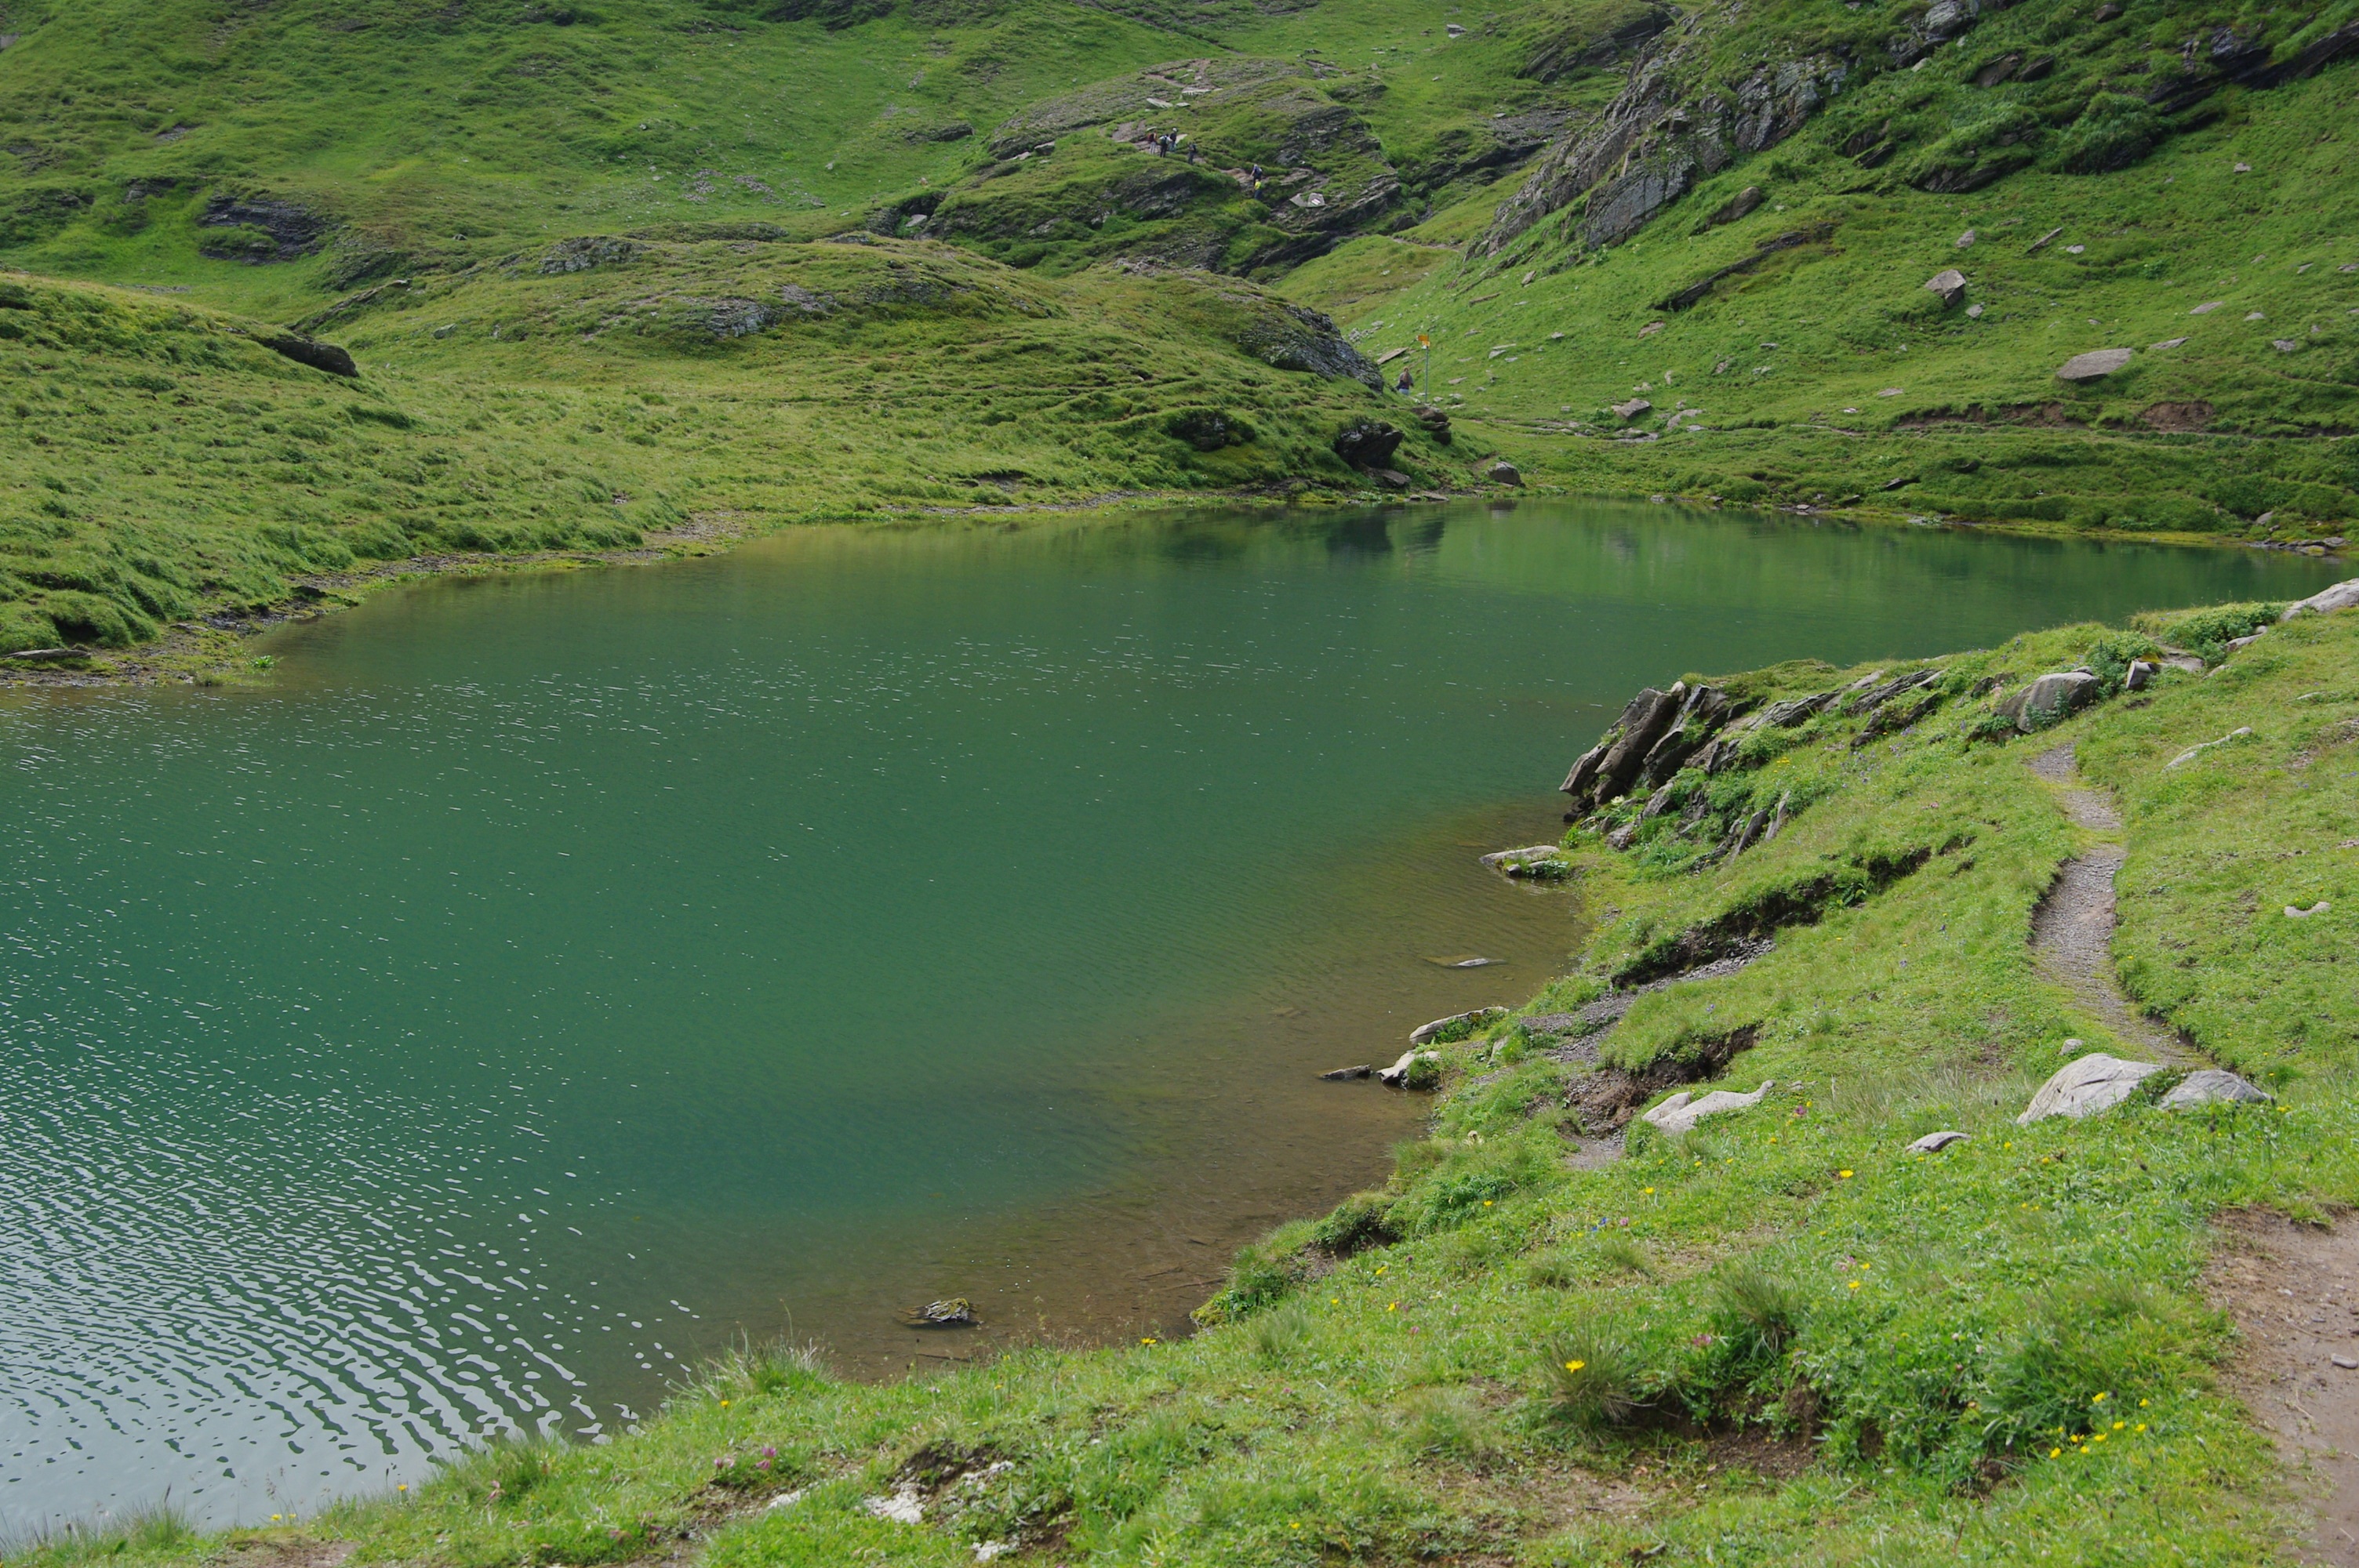
landscape, wilderness, mountain, meadow, hill, lake, river, valley, mountain range, stream, fjord, reservoir, highland, body of water, mountain lake, plateau, switzerland, fell, loch, tarn, grindelwald, mountainous landforms